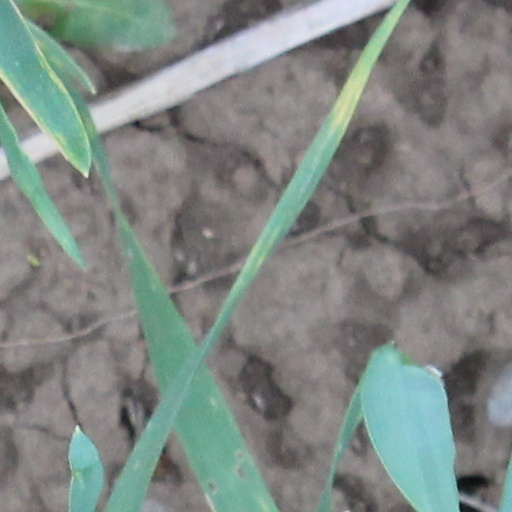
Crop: wheat